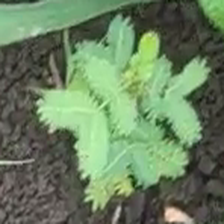
Weed species: Dwarf_cassia_(Chamaecrista pumila)